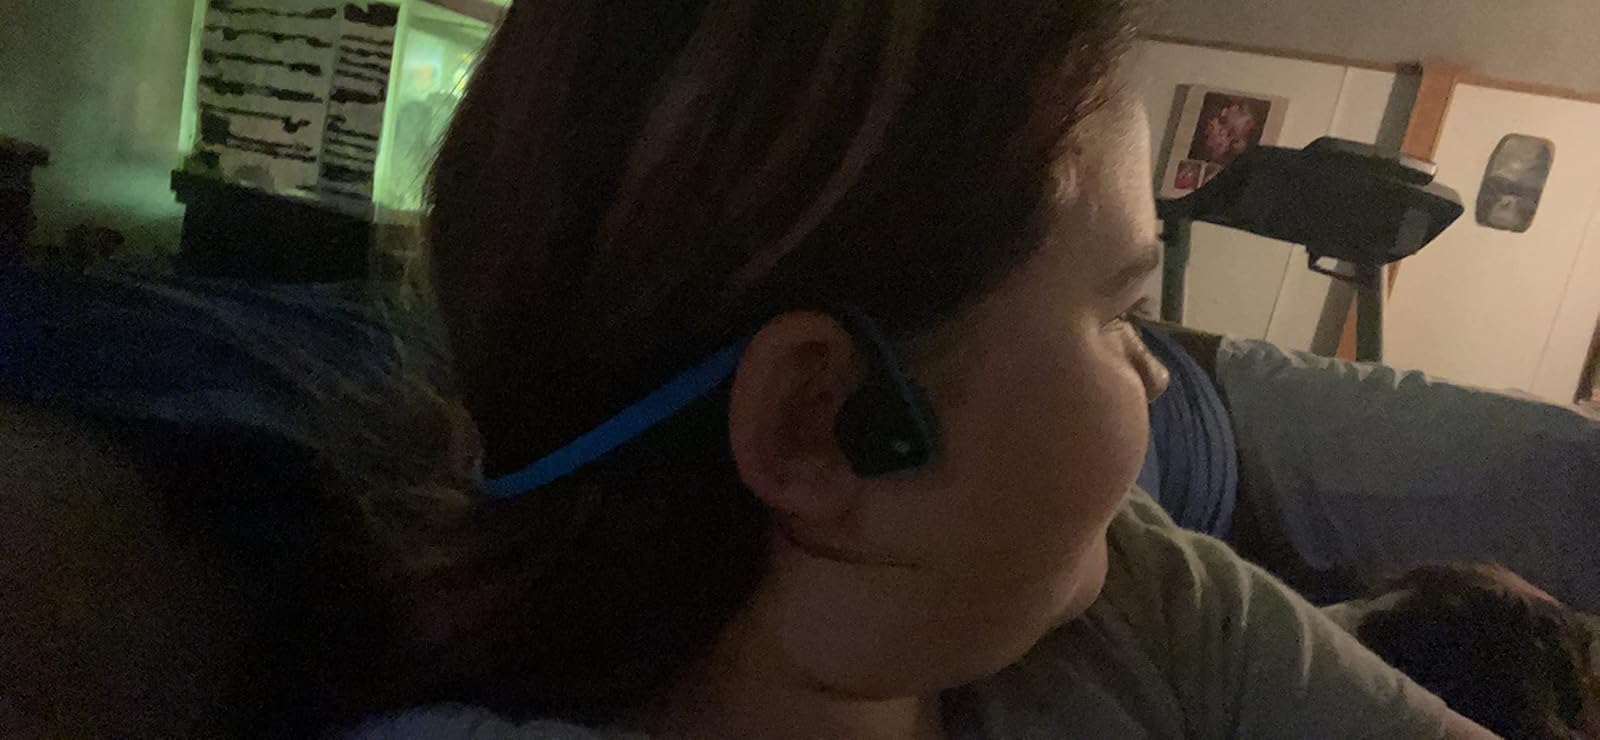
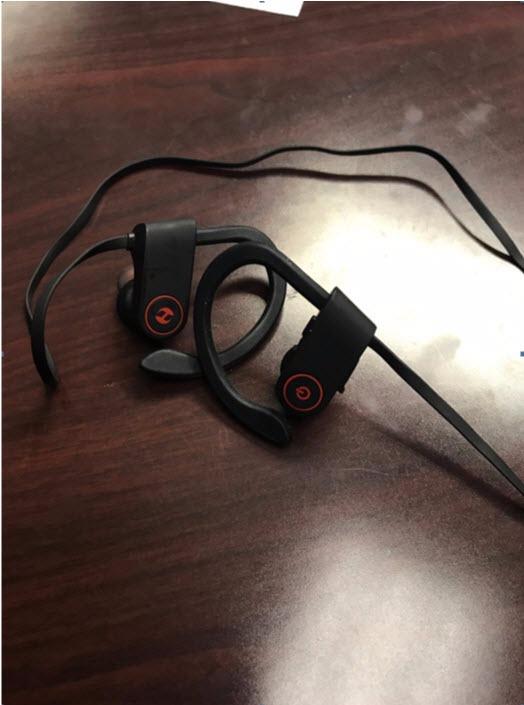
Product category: headphones
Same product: no